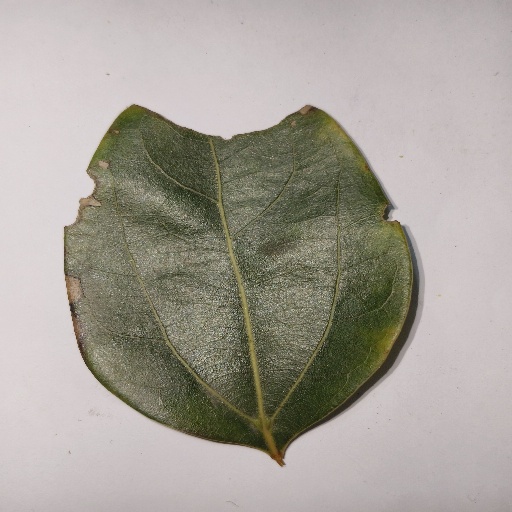
Species: Camphor
Leaf condition: Shot Hole